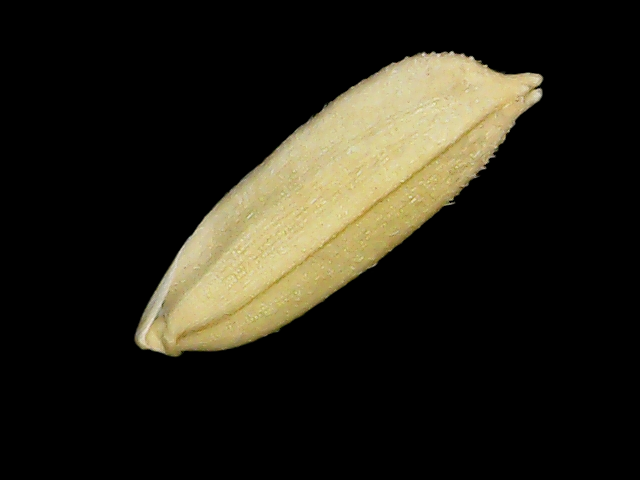
Rice variety: Bd30